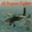
Label: airplane